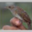
Label: bird